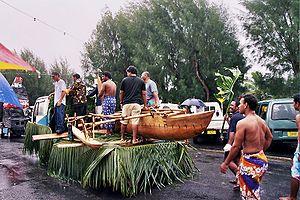
Les Îles Cook sont un État du Nord-Ouest de l'océan Pacifique sud reconnu par l'Organisation des Nations unies mais non-membre de celle-ci, en libre association avec la Nouvelle-Zélande, à l'instar de Niue. Il s'agit d'une monarchie parlementaire dont le territoire couvre l'archipel éponyme des îles Cook, qui se compose de deux groupes contrastés : les îles méridionales, en anglais, Southern Cook Islands, d'origine volcanique pour la plupart et dont la principale est Rarotonga où se situe la capitale et plus grande ville Avarua, et les îles septentrionales, Northern Cook Islands, qui forment six atolls coralliens.